Junior Reserve Officers' Training Corps

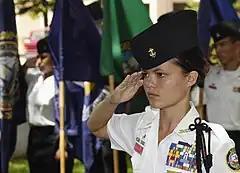
A Navy JROTC cadet salutes during the parading of the colors ceremony held at Pearl Harbor, Hawaii

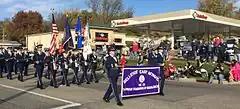
Cadets from Bellevue East High School's AFJROTC marching in the Bellevue, Nebraska 2016 Veterans Day parade

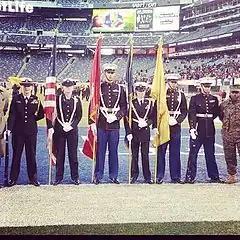
Cadets from Elizabeth High School's MCJROTC and Linden High School's NJROTC hold a joint honor guard colors posting ceremony at MetLife Stadium in East Rutherford, New Jersey

The Junior Reserve Officers' Training Corps (JROTC) is a federal program sponsored by the United States Armed Forces in high schools and also in some middle schools across the United States and at US military bases across the world. The program was originally created as part of the National Defense Act of 1916 and later expanded under the 1964 ROTC Vitalization Act.